Josef Stübben

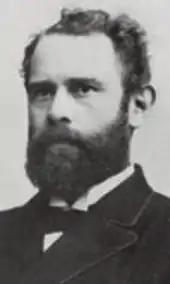
Josef Stübben (before 1888)

Hermann Josef Stübben (10 February 1845 in Hülchrath – 8 December 1936 in Frankfurt am Main) was a German architect and urban planner, one of the best-known theorists and practitioners in Germany at the end of the 19th century.